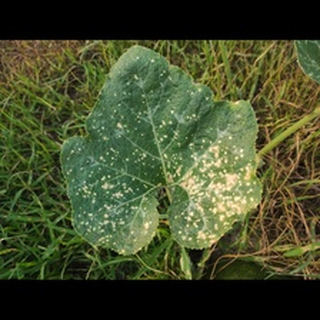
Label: pumpkin_powdery_mildew